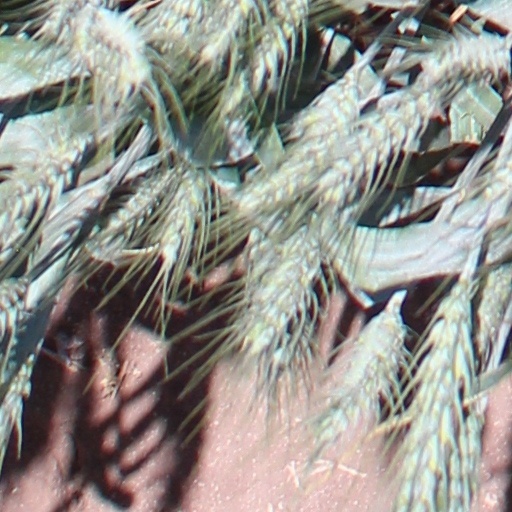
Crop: wheat